KDU-414

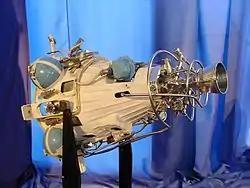
KDU-414 as seen on the "Russia in Space" exhibition (Airport Frankfurt, Germany, 2002)

The KDU-414 ("Russian Корректирующая Двигательная Установка", Corrective Propulsion Unit), is a pressure-fed liquid rocket Propulsion Unit developed and produced by the Isayev Design Bureau (today known as KhimMash). From 1960 onward, it powered several unmanned Soviet Spacecraft, including the first series of Molniya satellites, several Kosmos satellites as well as the space probes Mars 1, Venera 1, Zond 2 and Zond 3, featured as a part of standardized spacecraft buses known as KAUR-2, 2MV and 3MV.